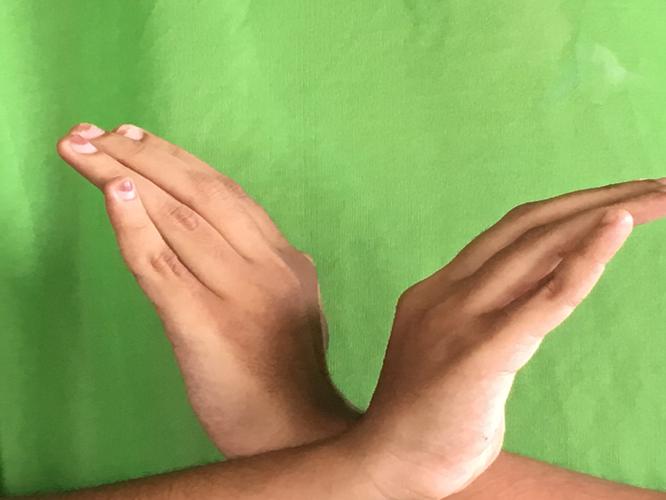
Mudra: Nagabandha
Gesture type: double_hand